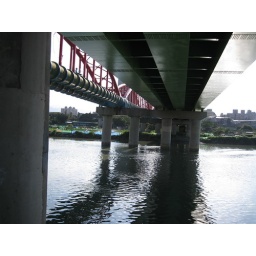
water under the bridge